Geography of Bolivia

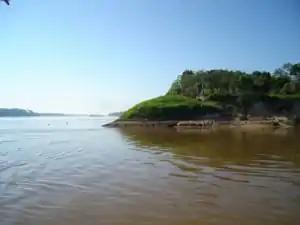
The northernmost point of Bolivia

Bolivia is bordered in the northwest by Peru, and in the southwest by Chile; both Peru and Bolivia are split by the Andes Mountains roughly from north to south, and those two countries therefore have very similar geographic regions, except that Bolivia's Pacific coast was lost to Chile during the War of the Pacific in 1880. Bolivia is also bordered by Brazil in the north and east, by Paraguay in the southeast, and by Argentina in the south.